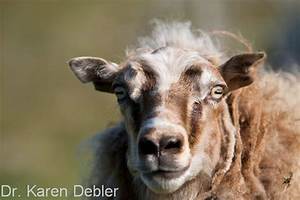
Label: sheep